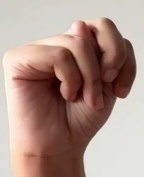
ASL sign: N